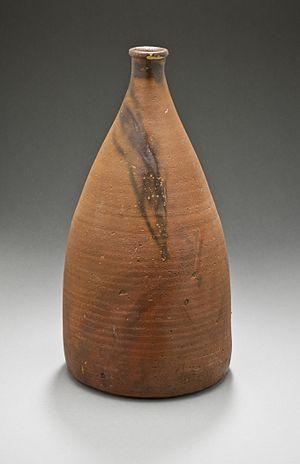
La Céramique de Bizen est un type de céramique japonaise produite à l'origine dans la province de Bizen, dans l'actuelle préfecture d'Okayama. Elle se caractérise par une résistance physique élevée, à sa couleur marron-rouge, l'absence de glaçure, ainsi que de traces extérieures résultants de la cuisson dans des tourailles.